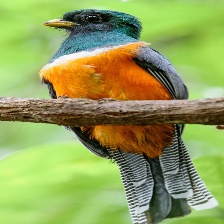
Species: RED NAPED TROGON
Scientific name: HARPACTES KASUMBA